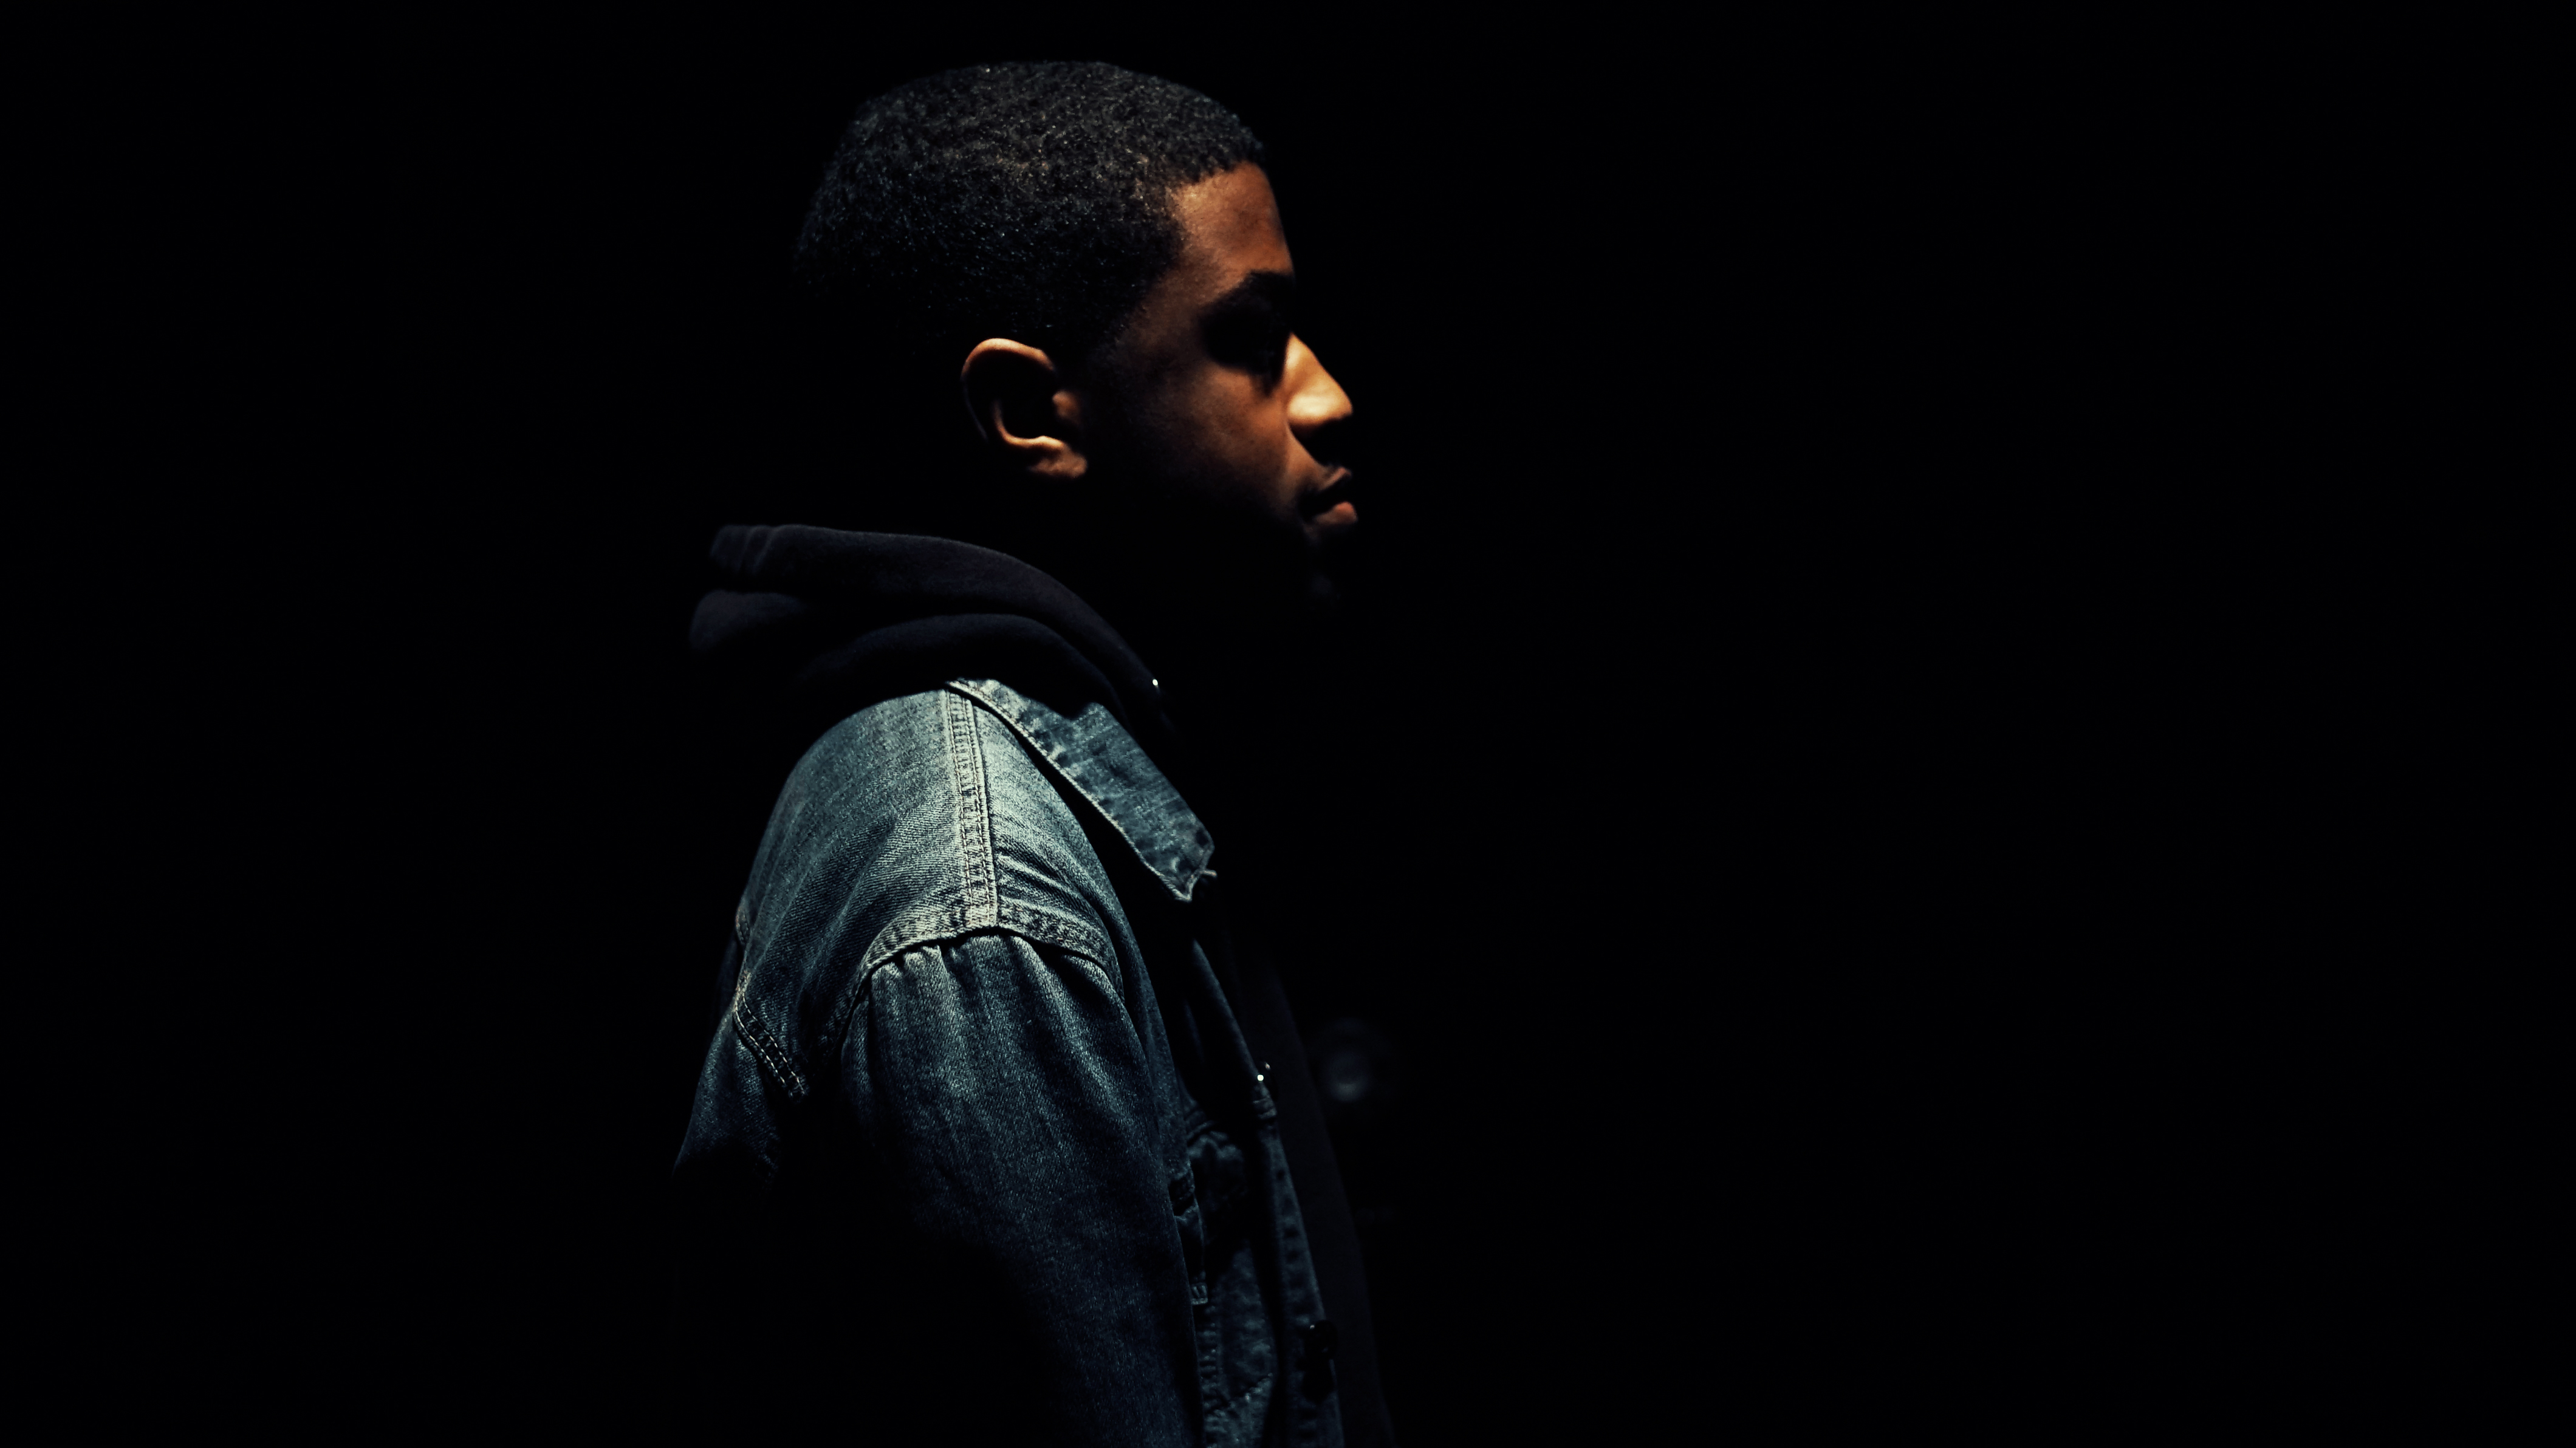
man, guy, darkness, black, performance art, stage, guitarist, entertainment, african american, amel